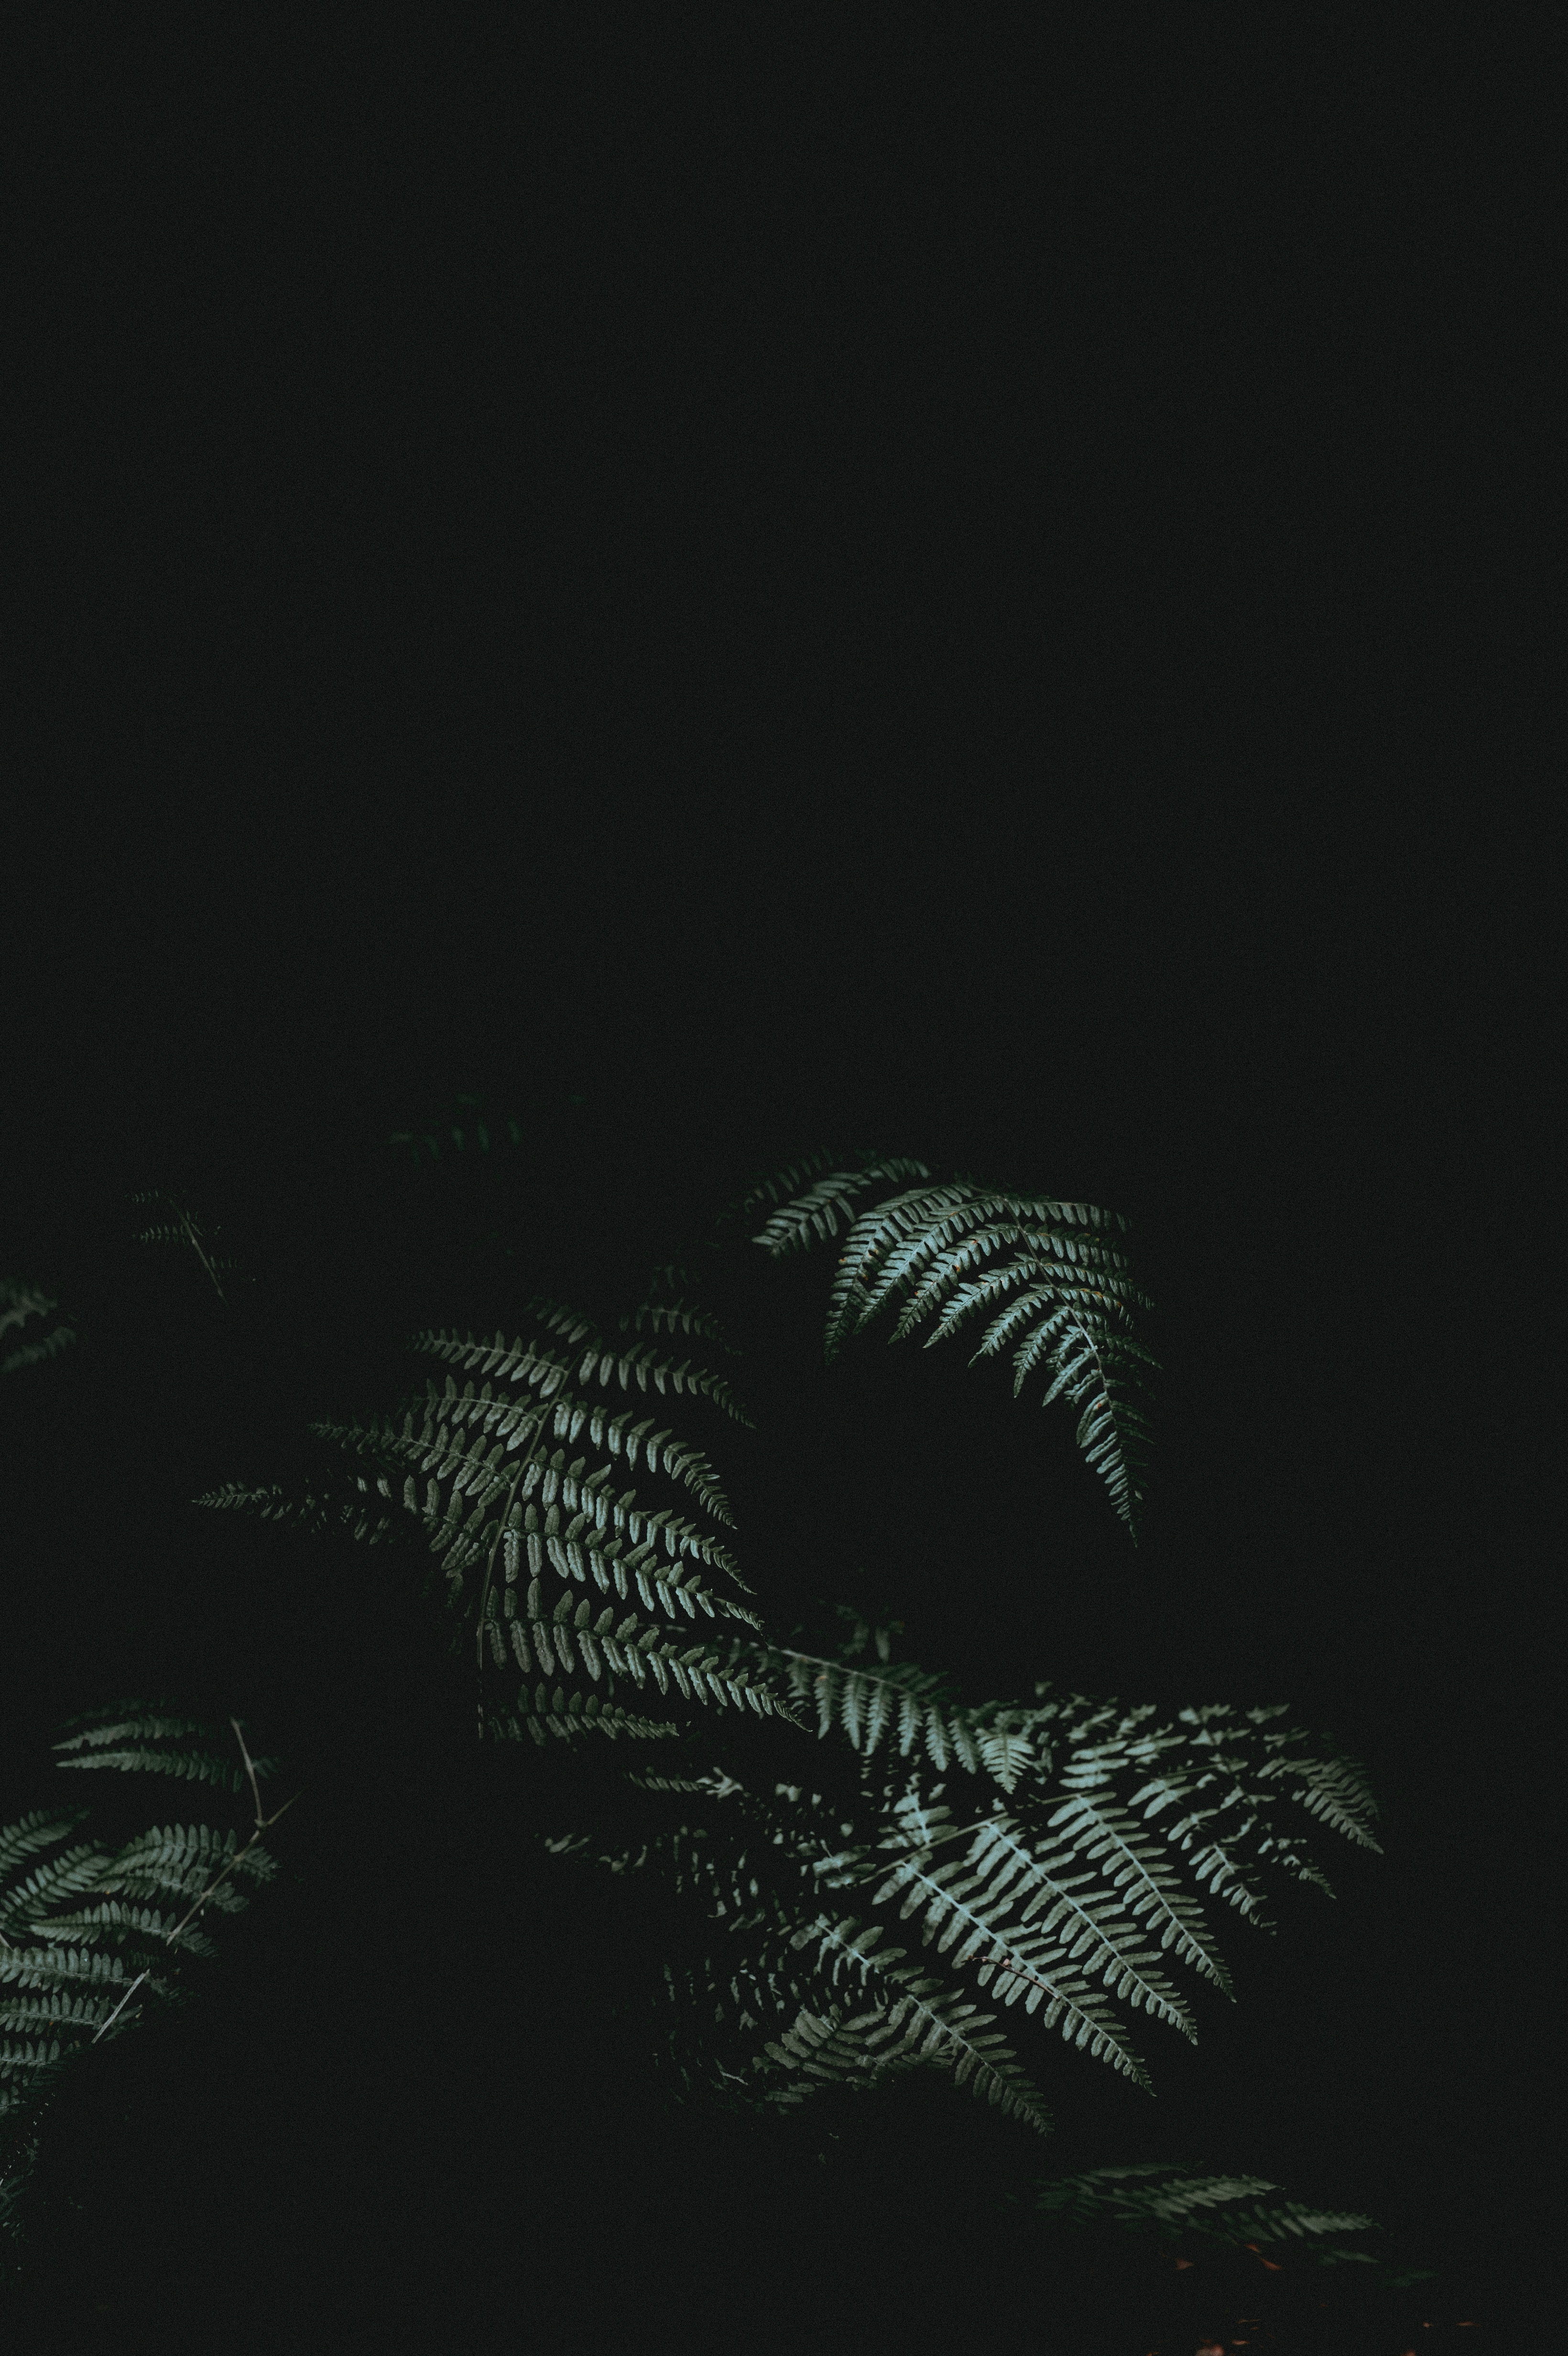
tree, black and white, sky, night, photography, leaf, atmosphere, darkness, black, monochrome, midnight, phenomenon, still life photography, monochrome photography, computer wallpaper